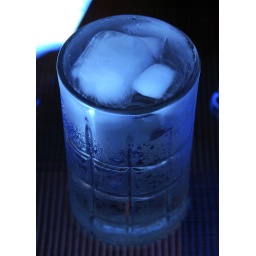
Glass of ice water illuminated by a Samsung cell phone